Phineas and Ferb's Quantum Boogaloo

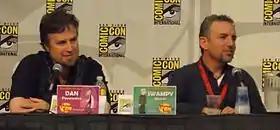
Series co-creators Dan Povenmire and Jeff "Swampy" Marsh cited the inspiration behind "Phineas and Ferb's Quantum Boogaloo" to the season 1 episode "It's About Time!"

"Phineas and Ferb's Quantum Boogaloo" was written by Scott Peterson and directed by Zac Moncrief. "Phineas and Ferb" had previously produced an episode in season one's "It's About Time!", which featured a time machine. Co-creator Dan Povenmire stated that he enjoyed the outcome of said episode. The writers purposely left the time machine available for the boys' use at the end of the episode so that they could reuse it in a later episode. Eventually, they conceived a plot where "Phineas and Ferb go into the future and actually see Candace as an adult (which) drags up all kinds of memories of not being able to bust them."